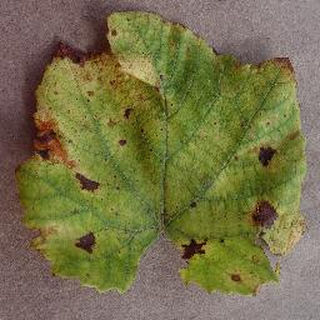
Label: grape_leaf_blight